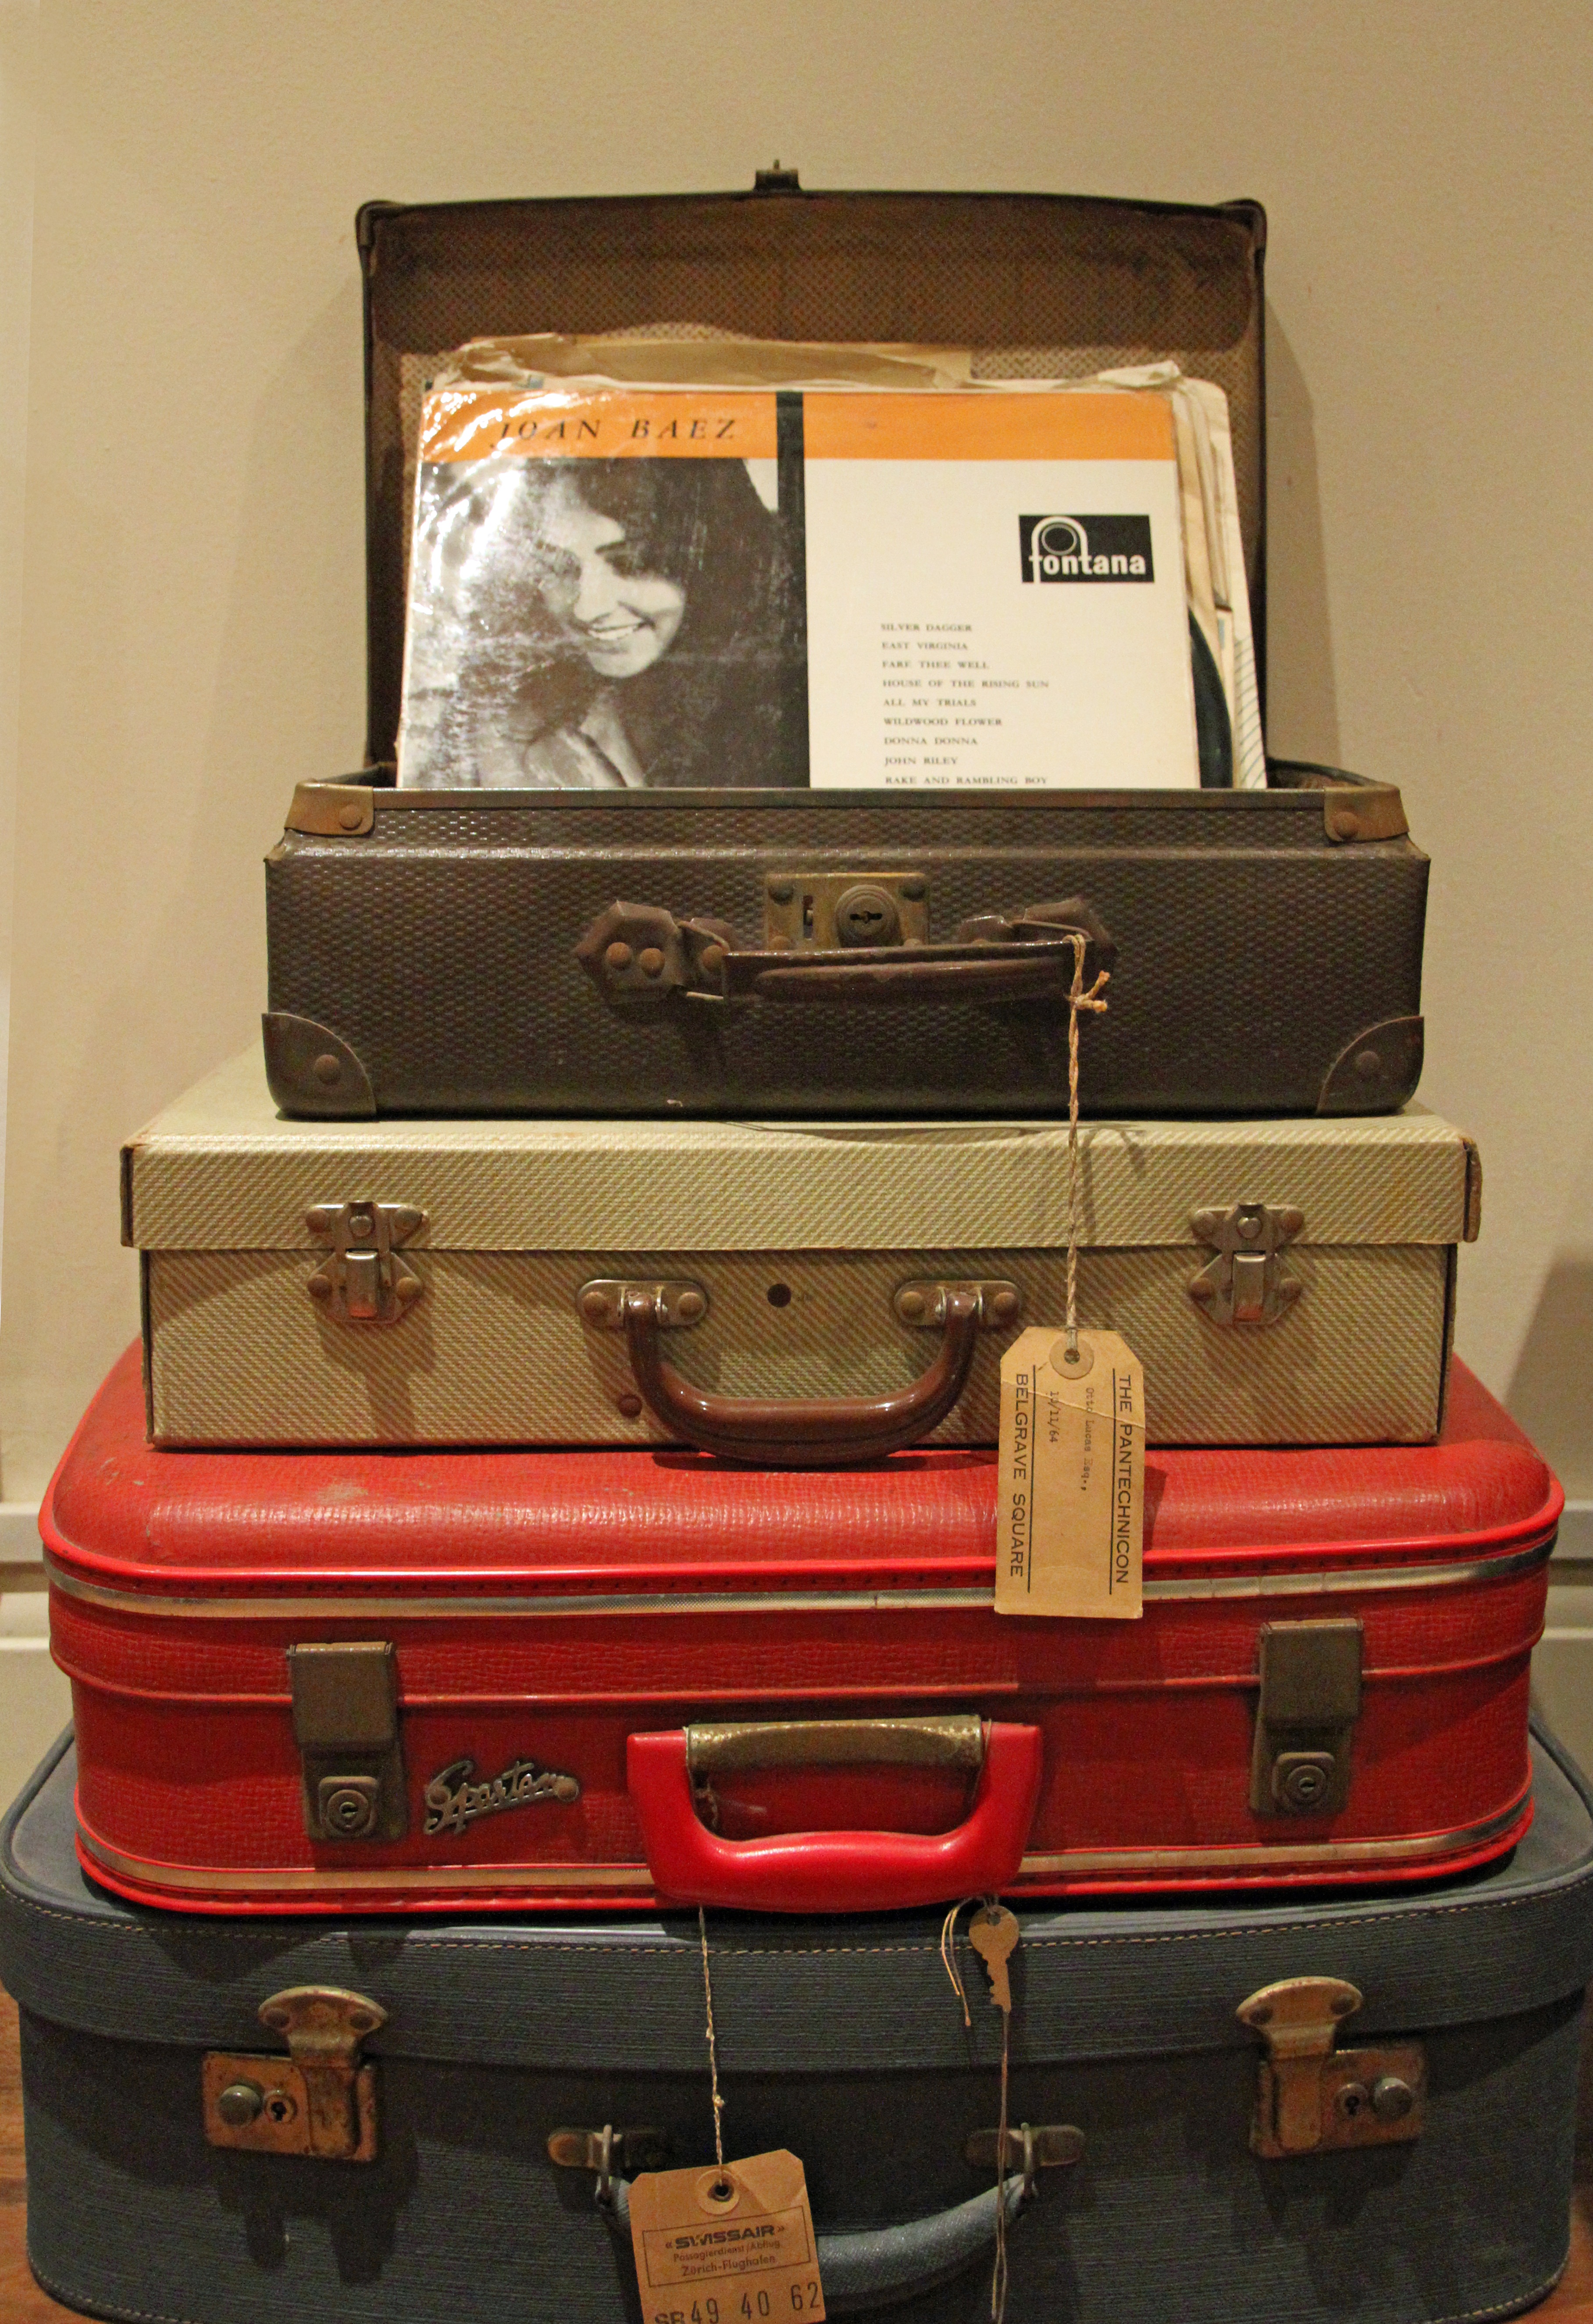
wood, vintage, retro, trunk, old, bag, luggage, suitcase, baggage, accordion, suitcases